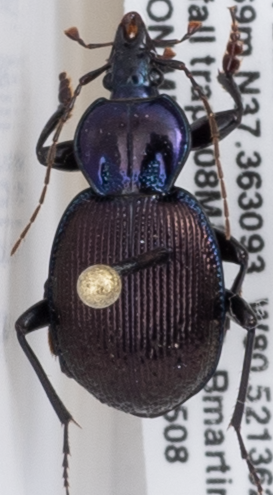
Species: Sphaeroderus stenostomus lecontei
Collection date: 2018-05-08
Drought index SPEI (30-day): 1.19
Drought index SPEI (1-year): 0.63
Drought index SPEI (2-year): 0.438